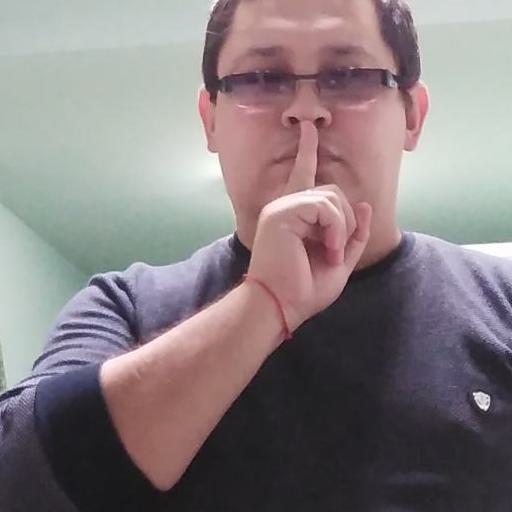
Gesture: mute